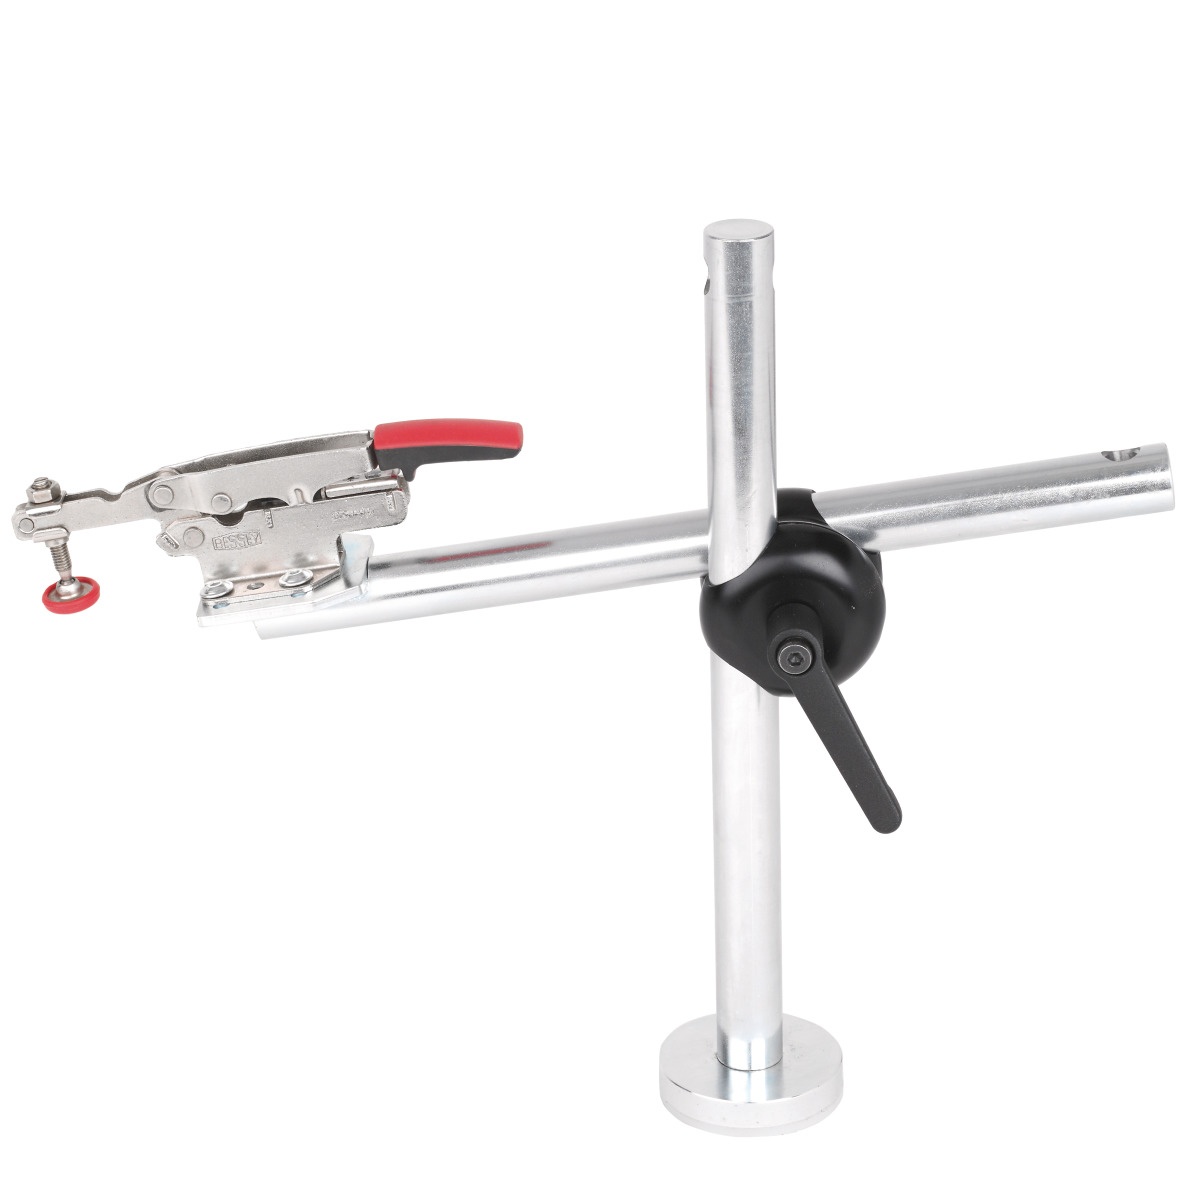
Senkrechtspanner auf Stativ L 173 mm, Spannbereich 0-35 mm
Höhe des Stativs 300 mm Mit Klemmung für Nuten 8 - 10 mm Hersteller Stürmer Maschinen GmbH Dr.-Robert-Pfleger-Str. 26, 96103 Hallstadt, Deutschland info@stuermer-maschinen.de
Brand: Schweisskraft
Category: Hardware > Tools > Tool Clamps & Vises > Bar Clamps